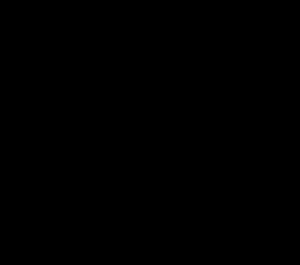
Fotodiode / Bølgelængdefølsomhed
En siliciumbaseret fotodiode response som funktion af bølgelængde.
En fotodiode er en halvlederdiode med to tilledninger, som er beregnet til at fungere som en fotodetektor. De har et vindue eller optisk fiber, der er gennemsigtigt for det bølgelængdeinterval man ønsker. En fotodiode er en transducer, som konverterer elektromagnetisk stråling til elektrisk strøm og elektrisk spænding.